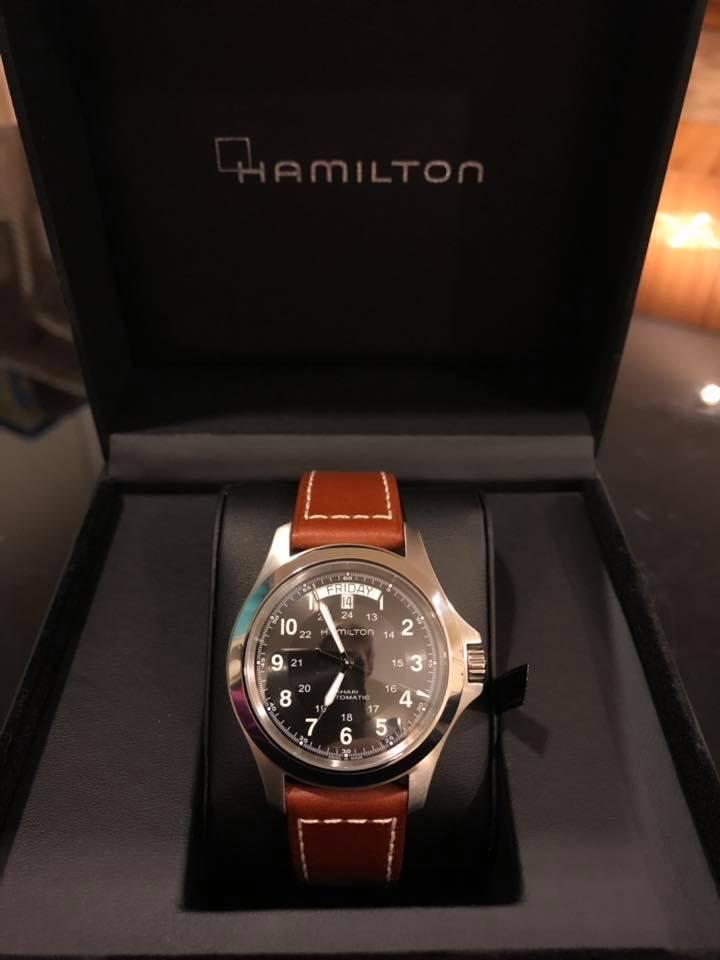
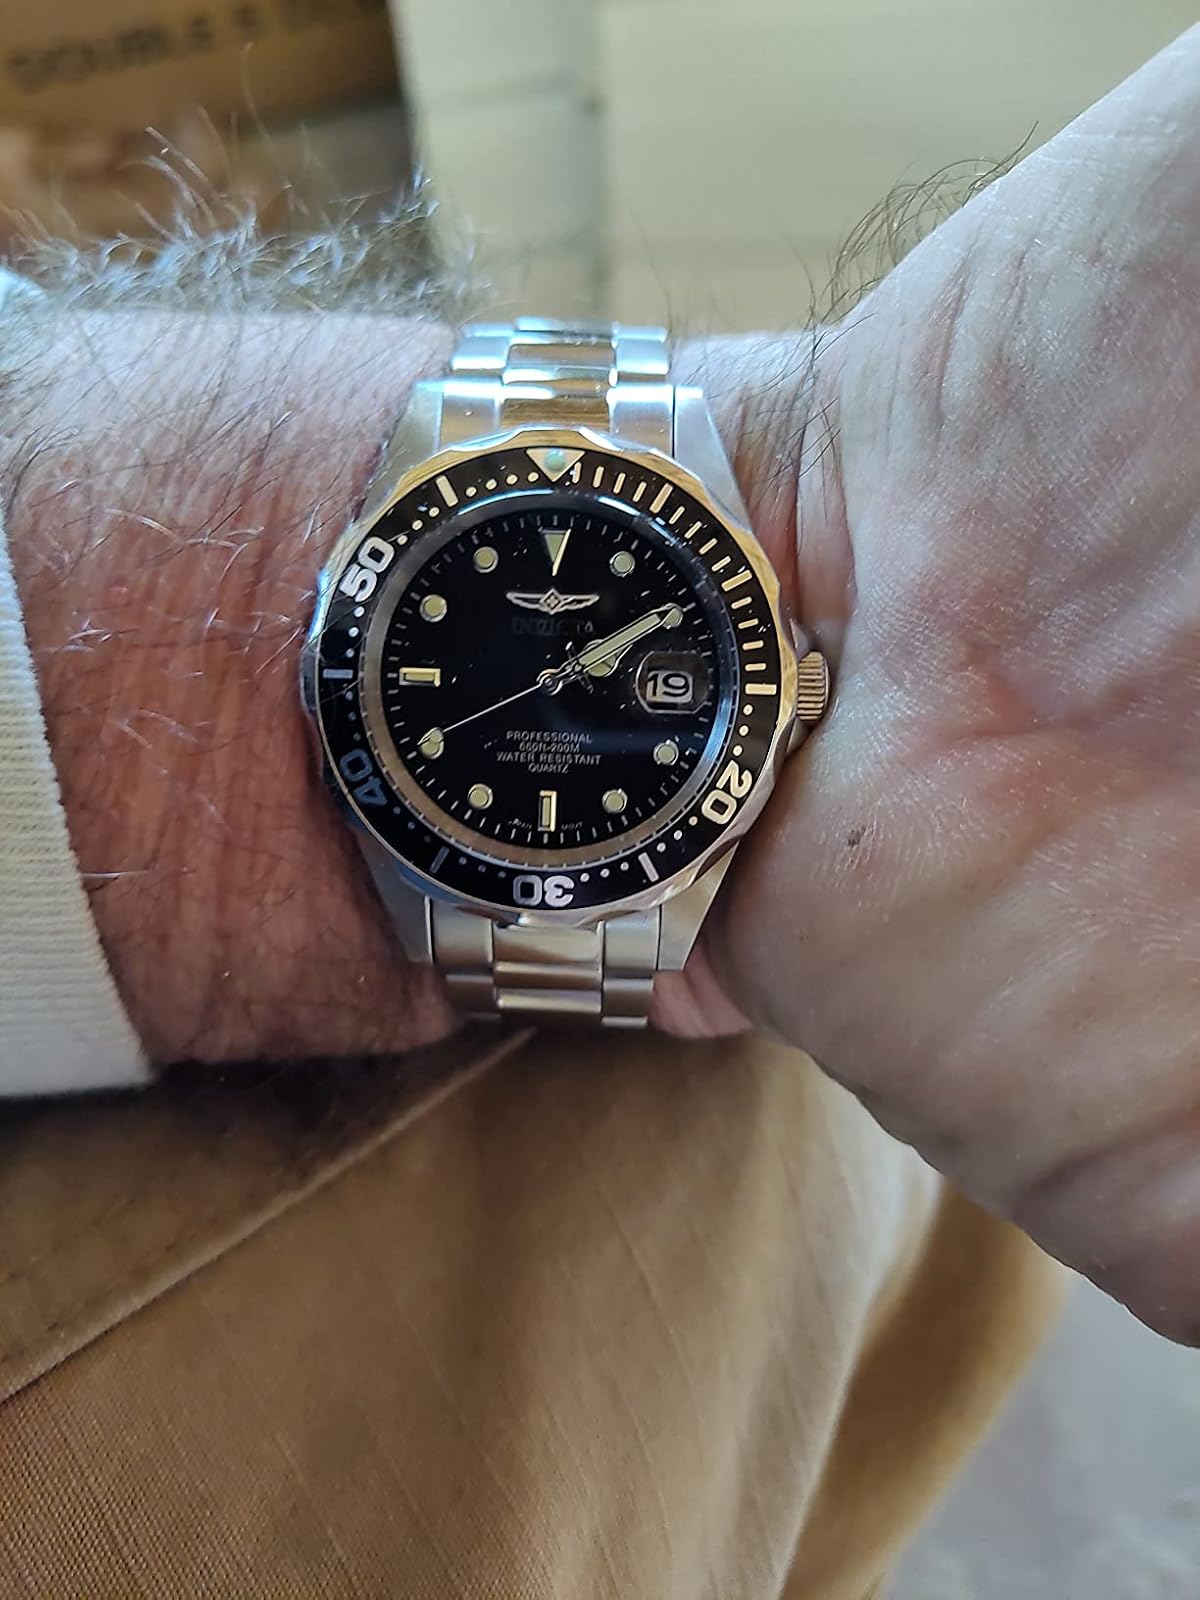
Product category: accessories_watch
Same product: no